Holdenville City Hall

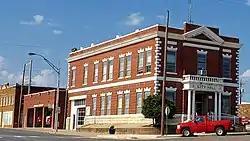
City Hall in Holdenville, Oklahoma

The Holdenville City Hall, at 102 Creek St. in Holdenville, Oklahoma, was built in 1910. It was listed on the National Register of Historic Places in 1981.